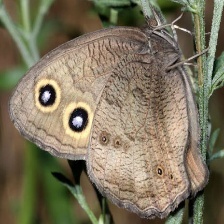
Species: COMMON WOOD-NYMPH
Butterfly family (ImageNet category): ringlet